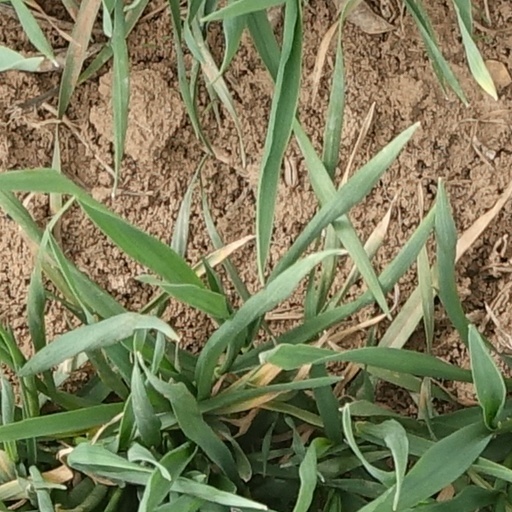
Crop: wheat